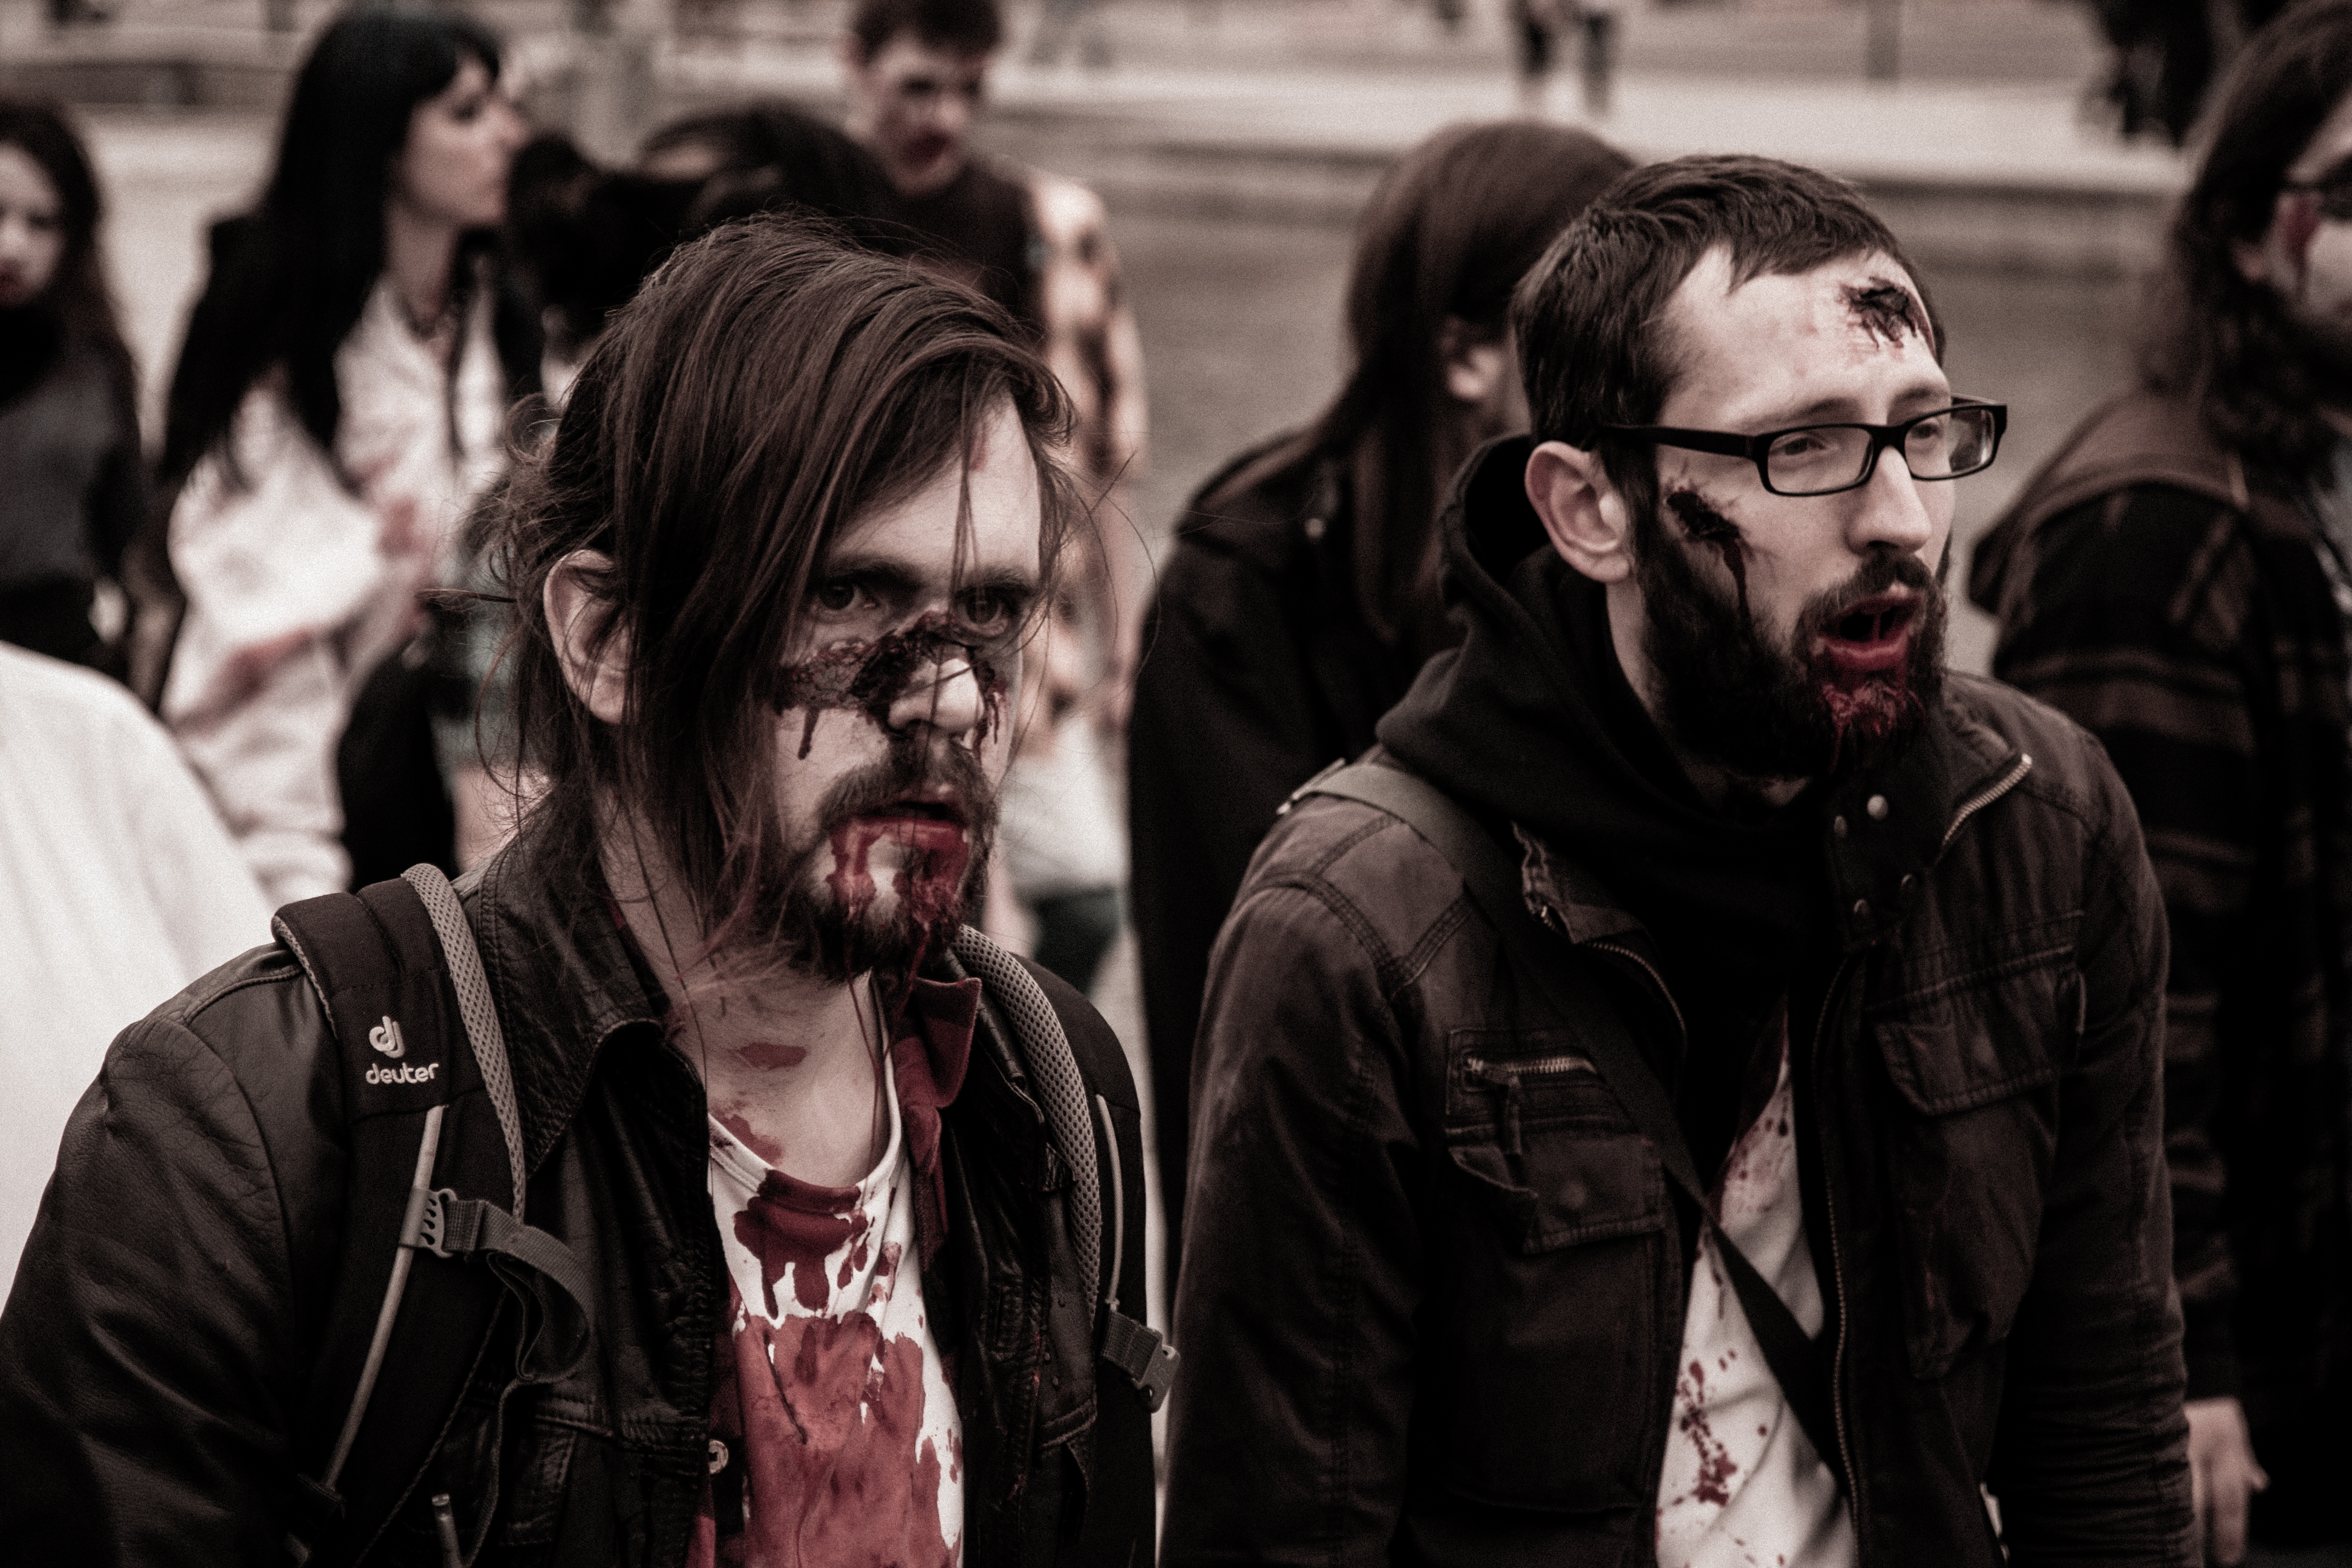
people, road, street, film, crowd, black, monochrome, parade, festival, brussels, 2012, fantastic, zombie, bifff, internationnal, zombieday, demonstration, social group